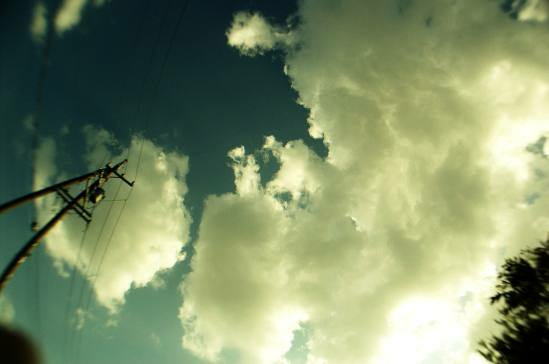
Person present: No